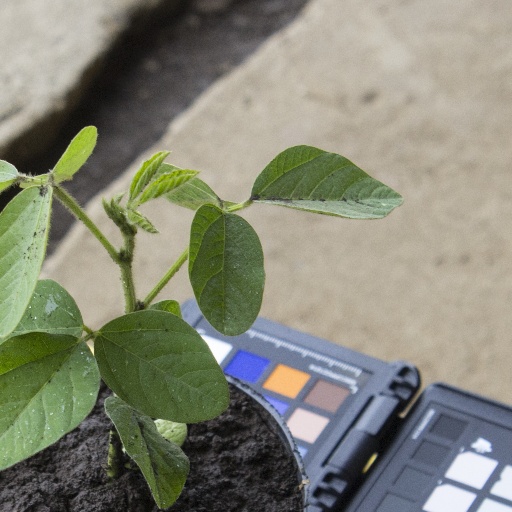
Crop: soybean